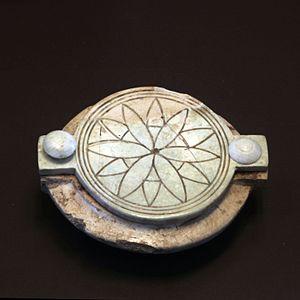
Ougarit est une ancienne cité du Proche-Orient, située dans l'actuelle Ras Shamra, à onze kilomètres au nord de Lattaquié, en Syrie. Cette capitale de l'ancien royaume homonyme était au débouché d'une route qui joignait la mer Méditerranée au bassin mésopotamien, entre l'Empire hittite au nord et la sphère d'influence égyptienne au sud. Elle connait son apogée au tournant du IIᵉ millénaire av. J.‑C.